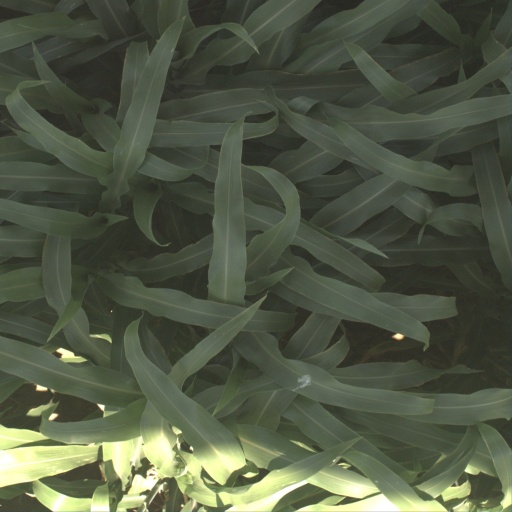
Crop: sorghum